Ulen, Minnesota

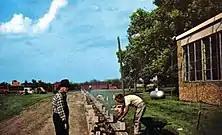

As of the census of 2010, there were 547 people, 234 households, and 130 families living in the city. The population density was . There were 268 housing units at an average density of . The racial makeup of the city was 93.1% White, 0.4% African American, 3.7% Native American, 0.2% Asian, 0.5% from other races, and 2.2% from two or more races. Hispanic or Latino of any race were 0.5% of the population. A majority of Ulen has Norwegian ancestry.